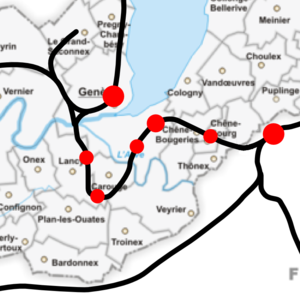
Le Grand Genève est une agglomération transfrontalière entre France et Suisse, composée de trois principales entités, soit le canton de Genève, le district de Nyon et le Pôle métropolitain du Genevois français. Gouverné par un groupement local de coopération transfrontalière, le Grand Genève compte huit partenaires et deux membres associés.
Le CEVA, acronyme de « Cornavin - Eaux-Vives - Annemasse », désigne la transformation et l’extension d’une liaison ferroviaire dans le canton de Genève et la Haute-Savoie, mise en service en décembre 2019. Elle relie Genève à Annemasse en contournant le centre-ville de Genève par l'ouest et le sud-est et constitue la colonne vertébrale des transports publics régionaux en permettant la mise en place du Léman Express.